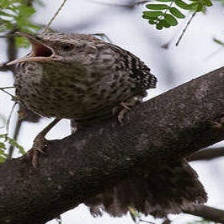
Species: FASCIATED WREN
Scientific name: CAMPYLORHYNCHUS FASCIATUS